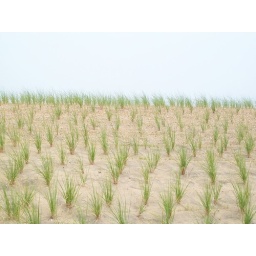
big sand dune covered in grass to protect the boardwalk